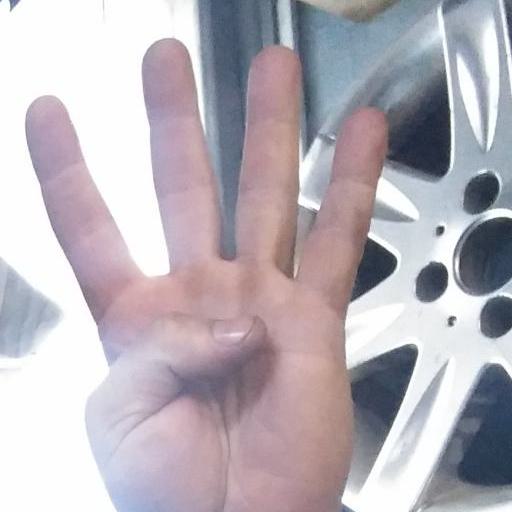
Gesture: four